Vojislav Bralušić

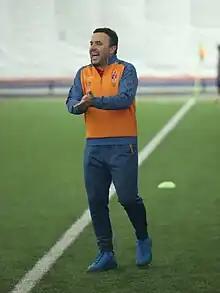
Vojislav Bralušić

Vojislav Bralušić (born 10 September 1980) is a Serbian football manager who is currently head coach of FC Ulaanbaatar.